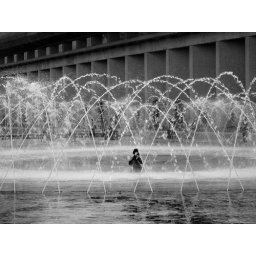
girl sitting in fountain